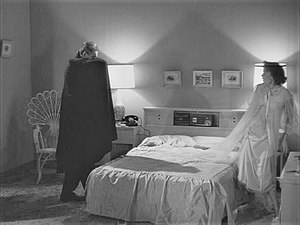
Tom Mason
Tom Mason i filmen Plan 9 From Outer Space.
"Thomas Robert ""Tom"" Mason var filmproducer og skuespiller. Tom Mason var oprindeligt kiropraktor, men bidrog som med-producer på to film instrueret af filminstruktøren Ed Woods' Final Curtain og Night of the Ghouls. Mason medvirkede tillige som skuespiller i Night of the Gouls.